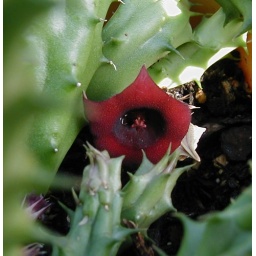
flower is small, about .75 of an inch, or 1.9 cm, some in clusters, at the very base of the stalk